32nd Air Refueling Squadron

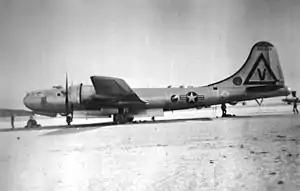
301st Bombardment Group B-29 Superfortress

Until August 1943, the squadron operated from airfields in Algeria, bombing docks, shipping facilities, airfields and marshalling yards in Tunisia, Sicily, and Sardinia. It also attacked enemy ships operating between Sicily and Tunisia. On 6 April 1943, the squadron withstood heavy flak from shore defenses and enemy vessels, when it attacked a merchant convoy near Bizerte, Tunisia carrying supplies essential for the Axis defense of Tunisia. For this mission it was awarded the Distinguished Unit Citation (DUC). In May and June, it participated in Operation Corkscrew, the bombing and invasion of Pantelleria, prior to the invasion of Sicily.